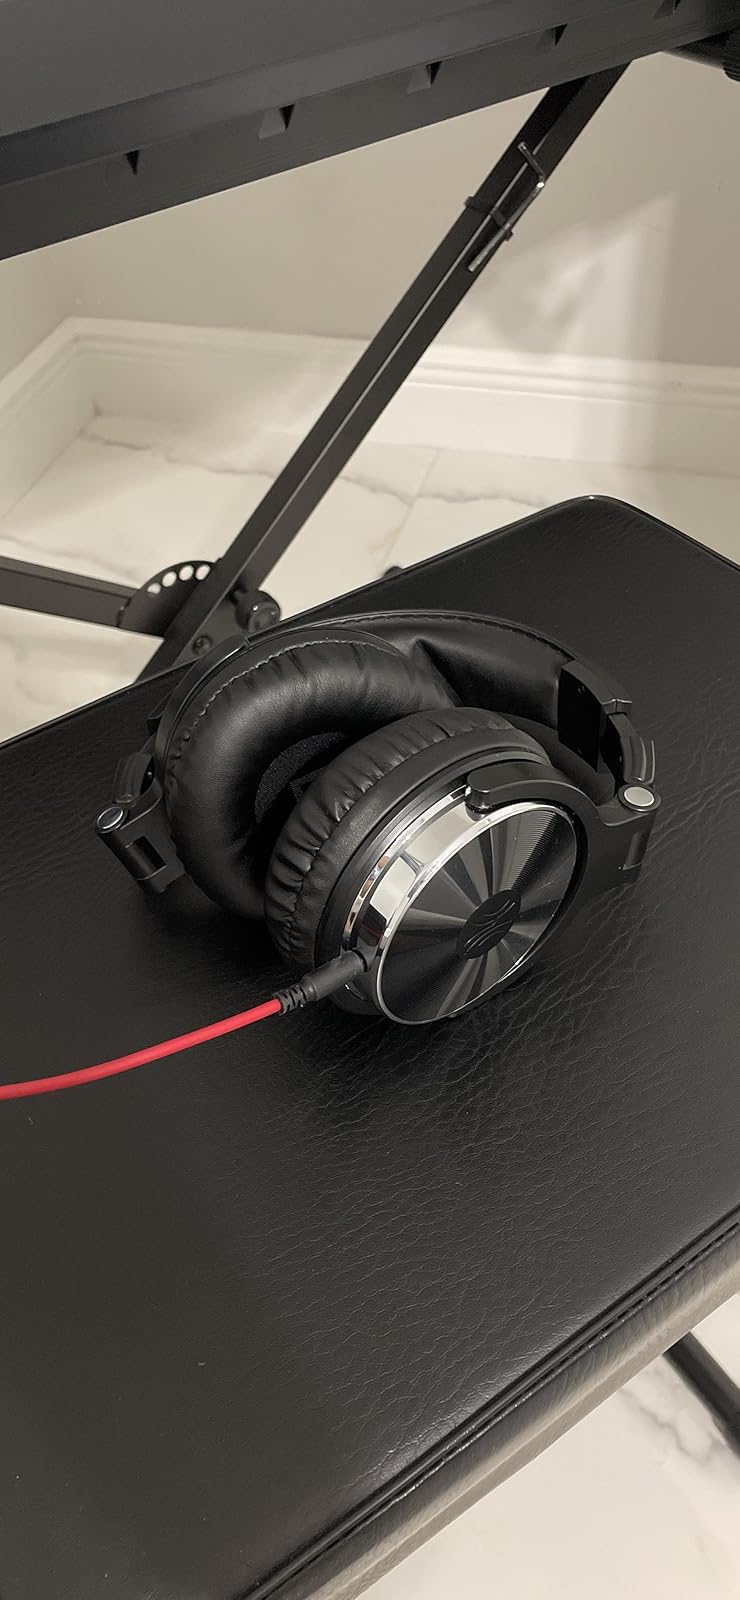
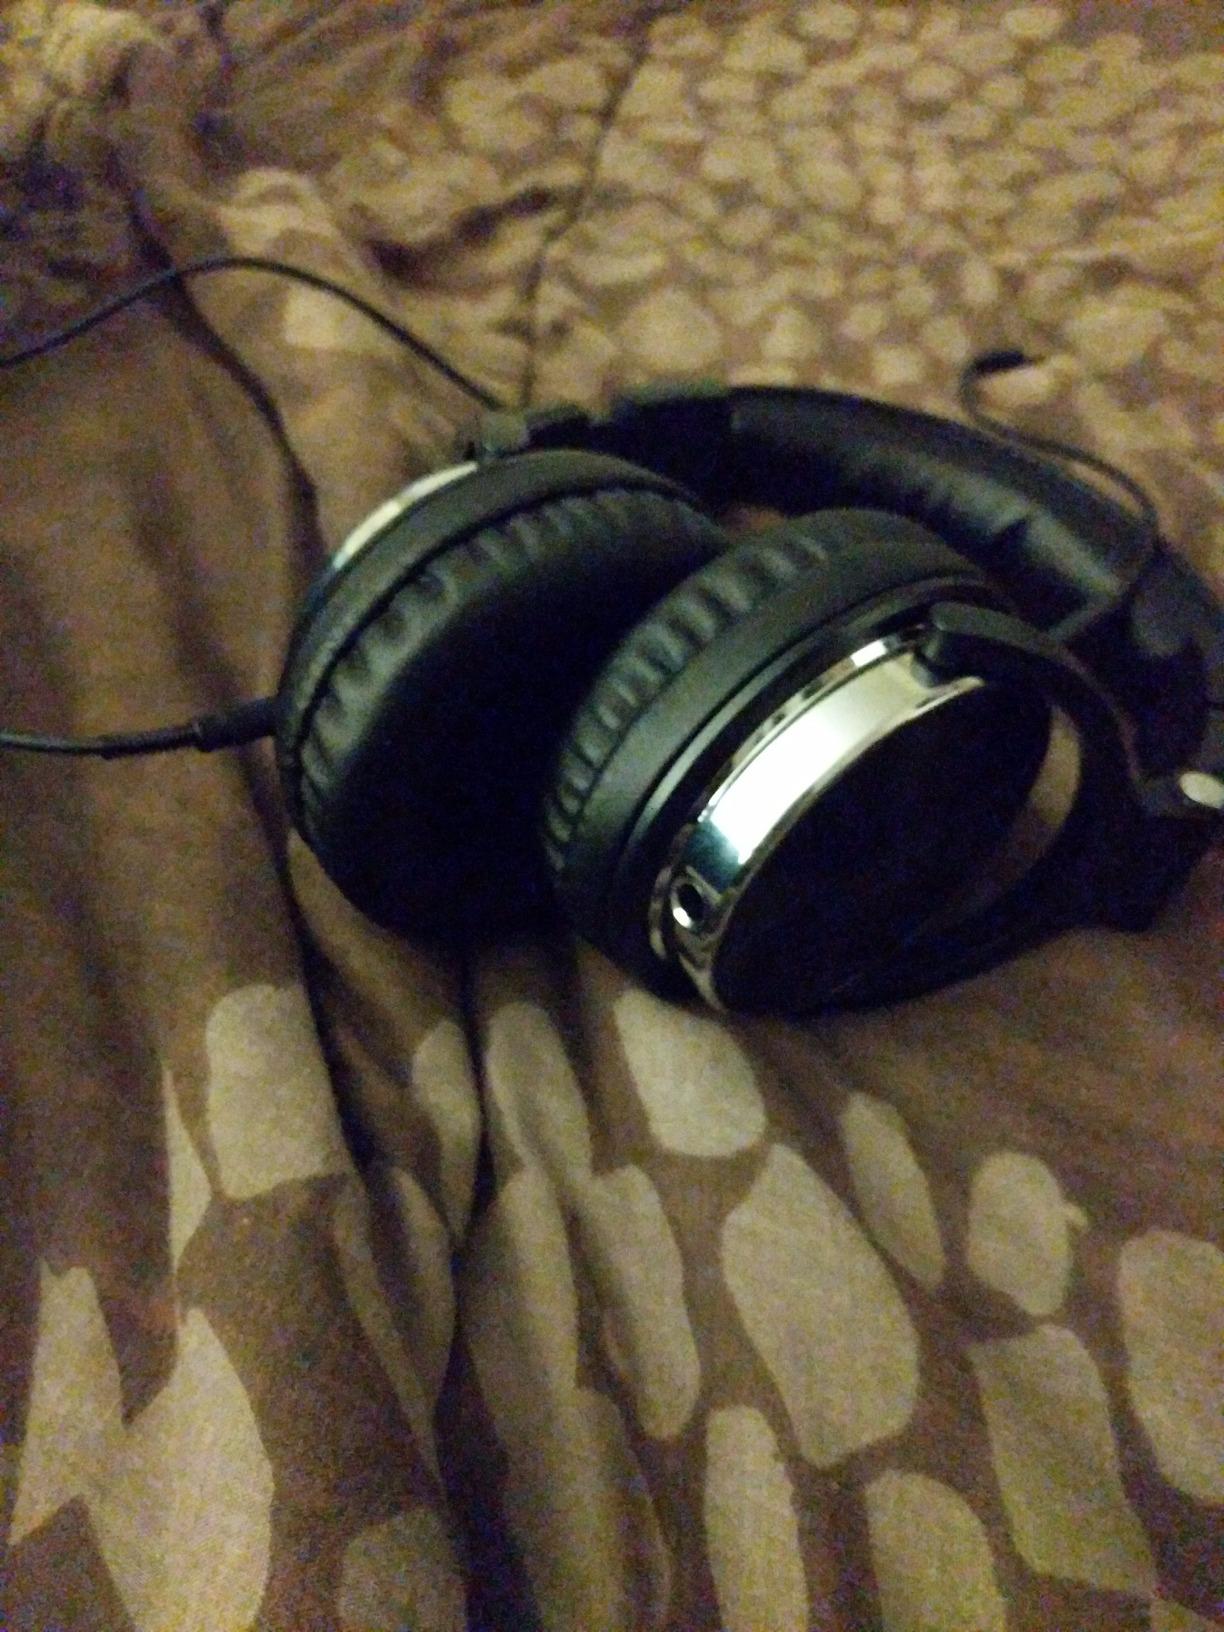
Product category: headphones
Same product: yes